Buck Rogers: A Life in the Future

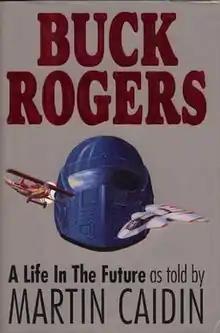
First edition

Buck Rogers: A Life in the Future is the title of a science fiction novel by Martin Caidin published in 1995.